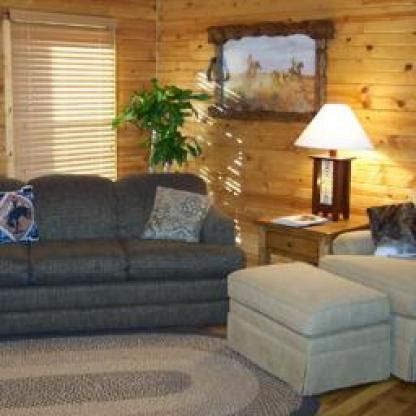
Scene: Indoor